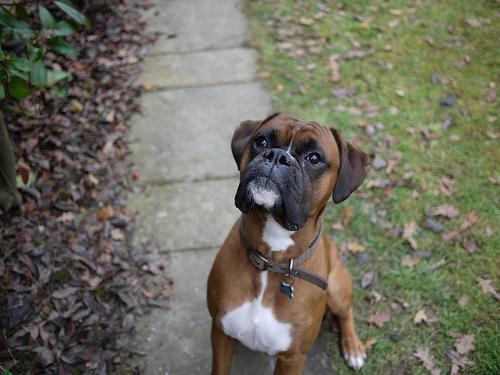
Breed: boxer